A Little Chaos

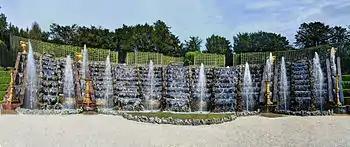
"Bosquet de la Salle-de-Bal" at Gardens of Versailles, laid out by André Le Nôtre between 1680 and 1683.

André mulls over the candidates, under pressure to please the King. His assistant judiciously re-presents Madame de Barra's designs to him, prompting André to reconsider them.